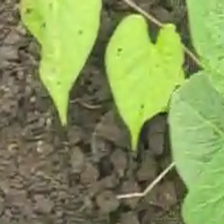
Weed species: Obscure_morning _glory(Ipomoea obscura)